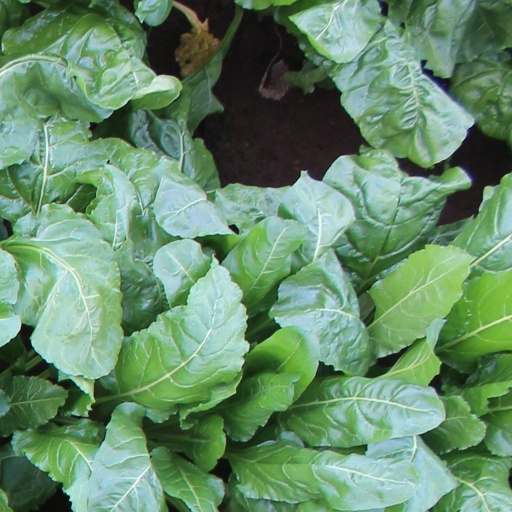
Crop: sugar beet